Kuyavian–Pomeranian Voivodeship

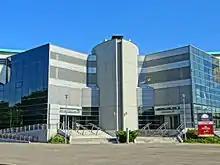
Łuczniczka, home venue of BKS Visła Bydgoszcz and Pałac Bydgoszcz volleyball teams

There are numerous World War II memorials in the province, including a memorial at the site of the former Potulice concentration camp, memorials at the sites of Nazi massacres of Poles, including the largest massacres at Mniszek, Gniewkowo, Klamry, Łopatki and Fordon, and memorials to Allied prisoners of war held by Nazi Germany in the region at the sites of the former Stalag XX-A, Oflag XXI-B and Oflag 64 POW camps in Toruń and Szubin.